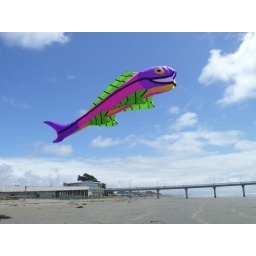
Giant fish flying near the pier on New Brighton beach, Christchurch, New Zealand.